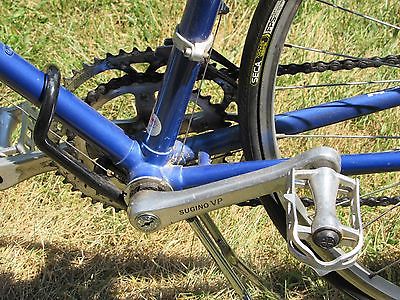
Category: bicycle